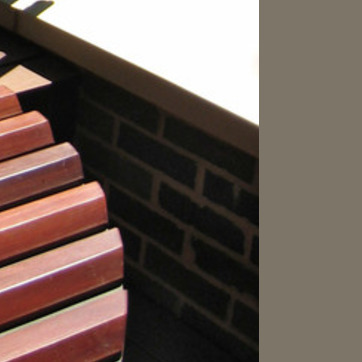
Material: brick